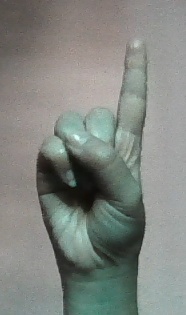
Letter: bb